Vikedal Church

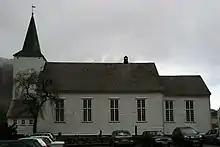
View of the church

Vikedal Church is a parish church of the Church of Norway in Vindafjord Municipality in Rogaland county, Norway. It is located in the village of Vikedal. It is the church for the Vikedal parish which is part of the Haugaland prosti (deanery) in the Diocese of Stavanger. The white, wooden church was built in a long church style in 1881 using designs by the architect Jacob Wilhelm Nordan. The church seats about 400 people.